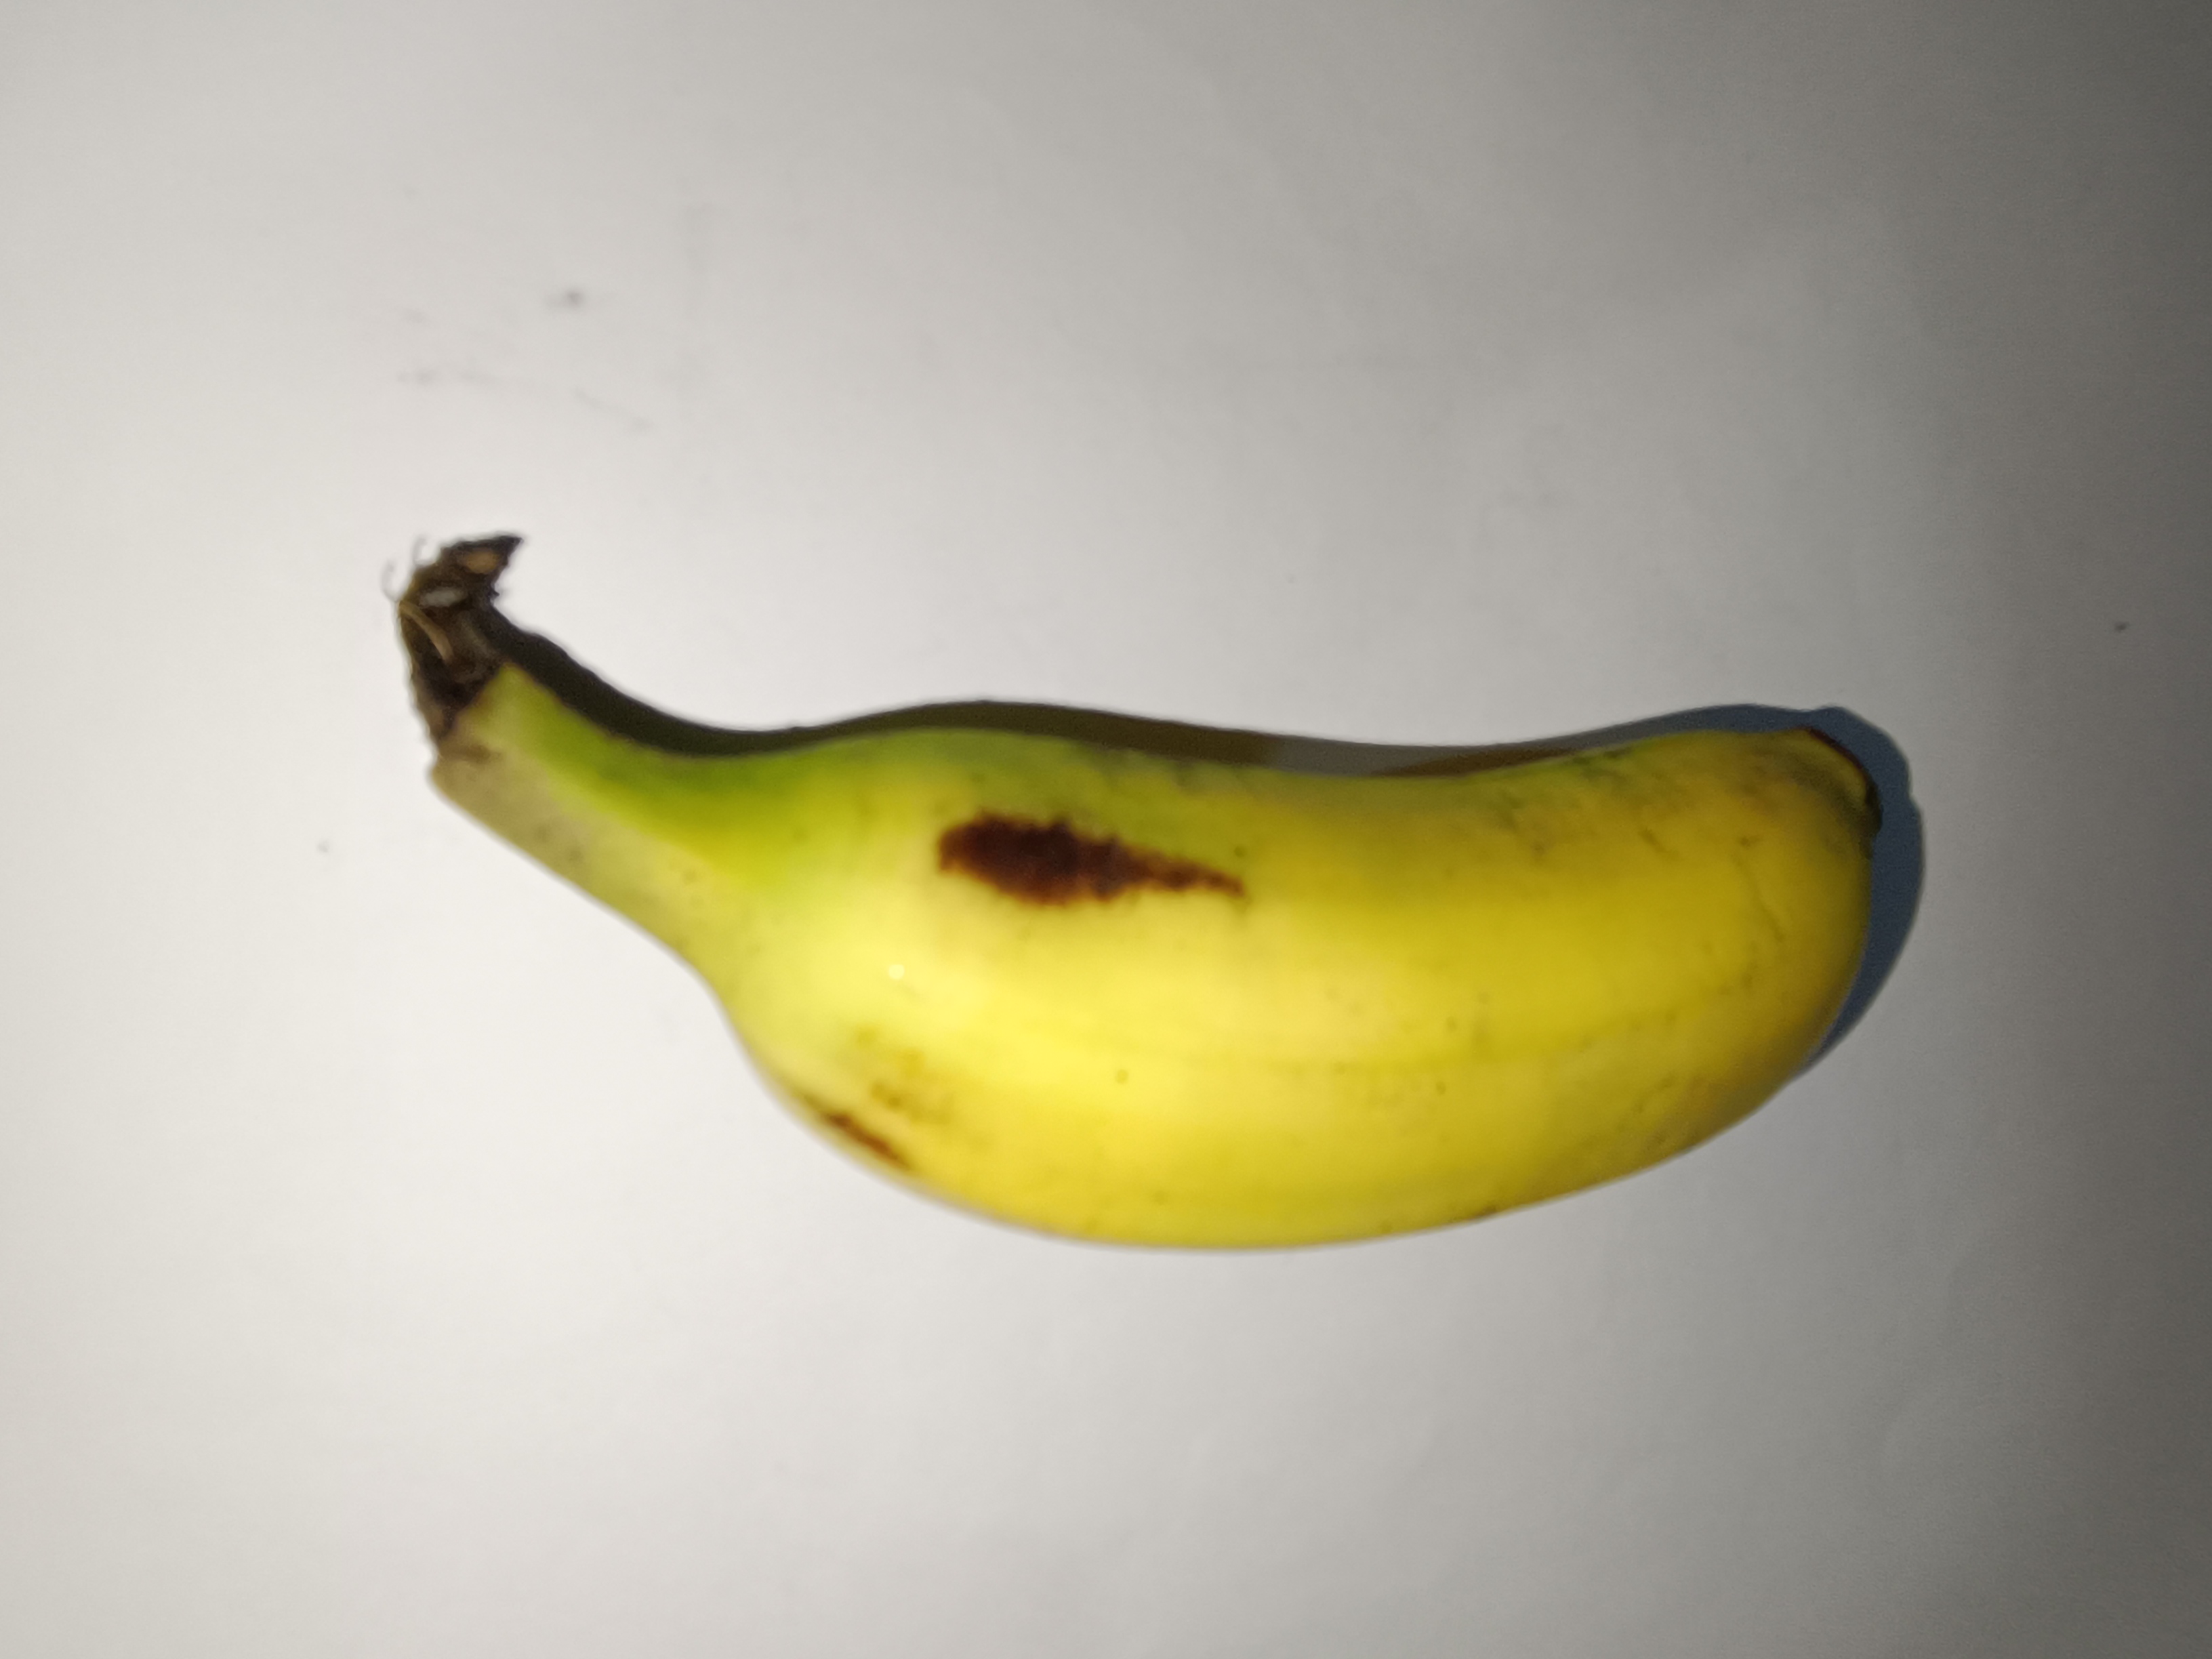
Banana variety: Shobri